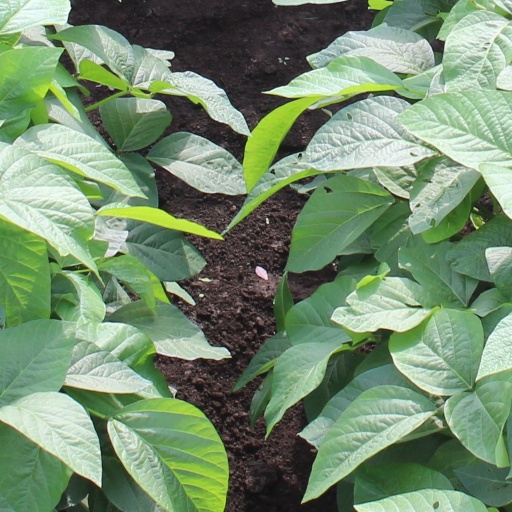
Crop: soybean